Shook, Hardy & Bacon

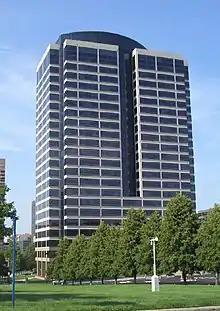
SHB occupies all 24 floors of its corporate headquarters in the 2555 Grand Building in the Crown Center complex.

Shook, Hardy & Bacon (SHB), L.L.P. (previously Shook, Hardy, Ottman, Mitchell and Bacon) is a U.S. law firm based in Kansas City, Missouri. In 2012, "The National Law Journal" ranked the firm as the 87th largest in the United States. The firm has offices in Miami, New York, Los Angeles, Atlanta, and Boston.